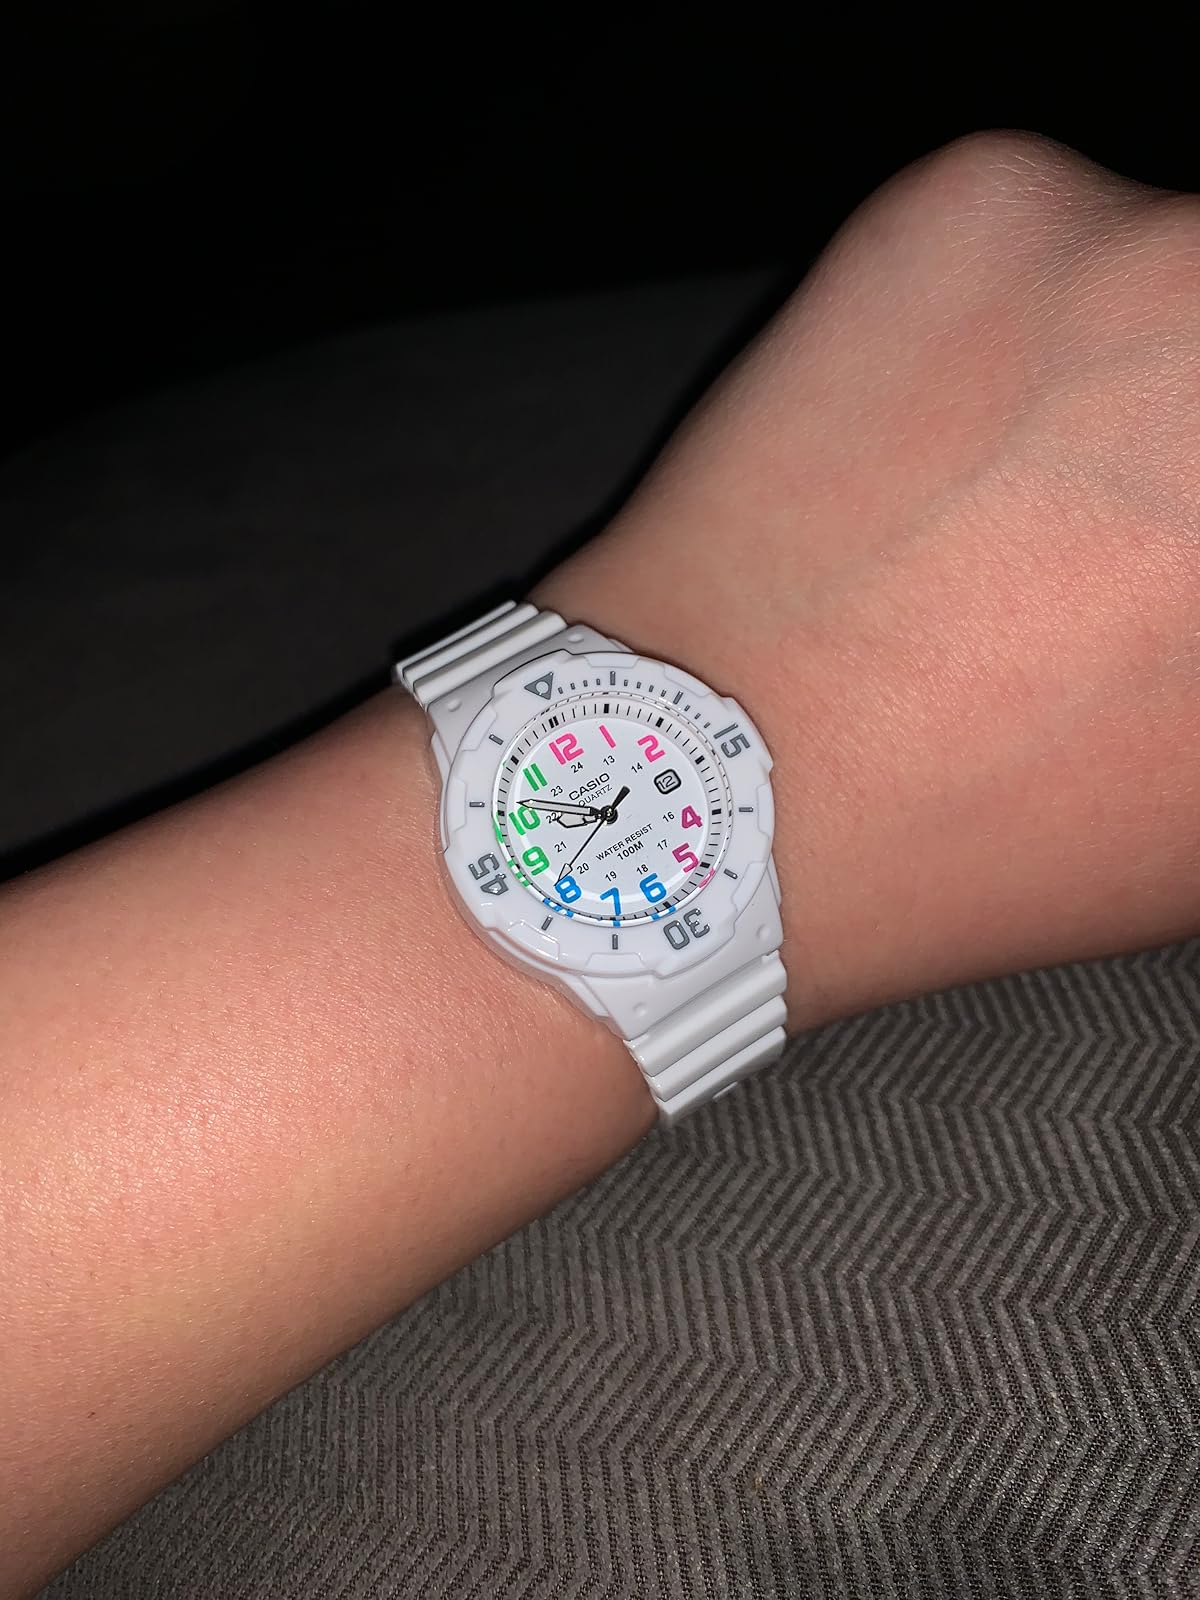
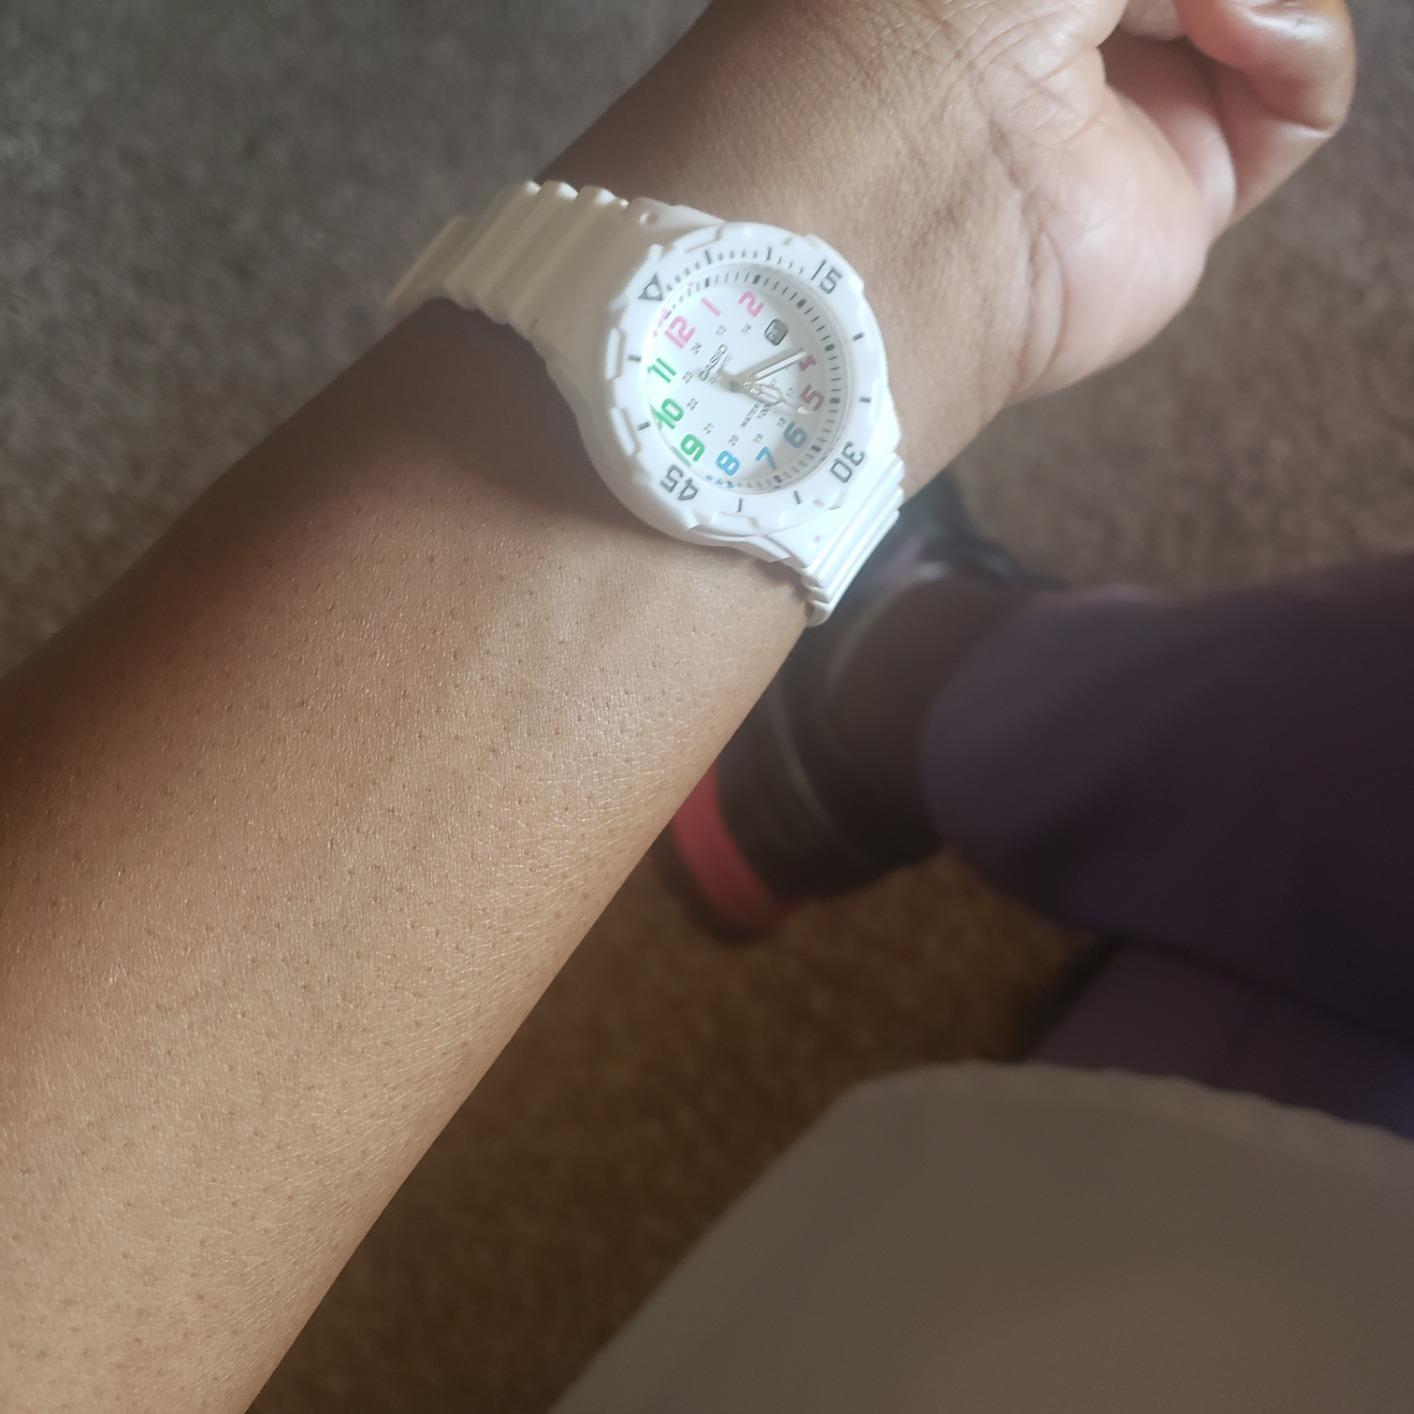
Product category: accessories_watch
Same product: yes